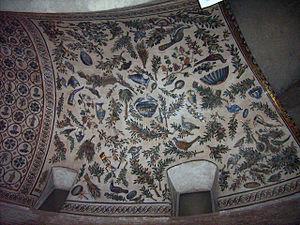
Santa Costanza est une église du IVᵉ siècle située à Rome, sur la via Nomentana, en Italie. Datant du IVᵉ siècle, elle est un des exemples les mieux conservés de l'architecture paléochrétienne à Rome.